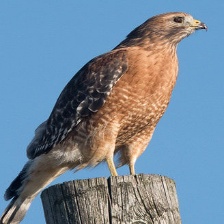
Species: RED SHOULDERED HAWK
Scientific name: BUTEO LINEATUS